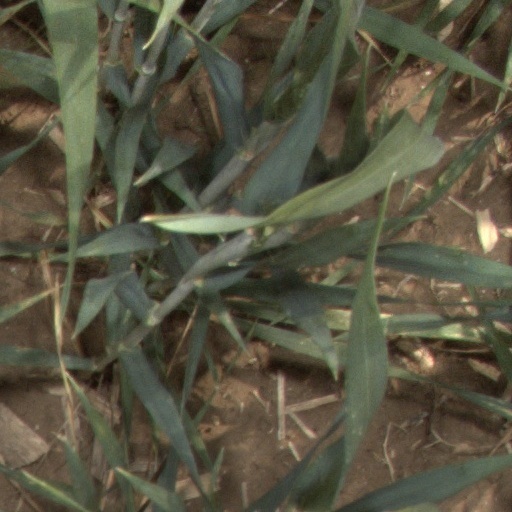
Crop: wheat